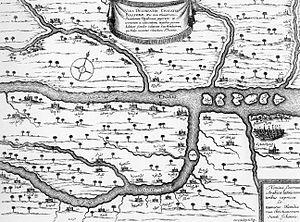
Gravure du XVIIe siècle représentant le Tigre et l'Euphrate.